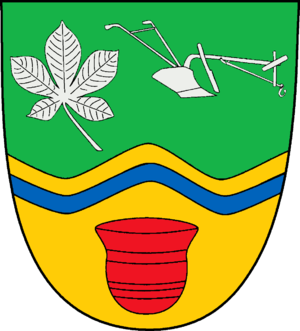
Grove (Schleswig-Holstein)
Coat of arms of Grove (Schleswig-Holstein)
Grove er en kommune i det nordlige Tyskland, beliggende i Amt Schwarzenbek-Land i den sydvestlige del af Kreis Herzogtum Lauenburg. Kreis Herzogtum Lauenburg ligger i delstaten Slesvig-Holsten.